Rail transport by country

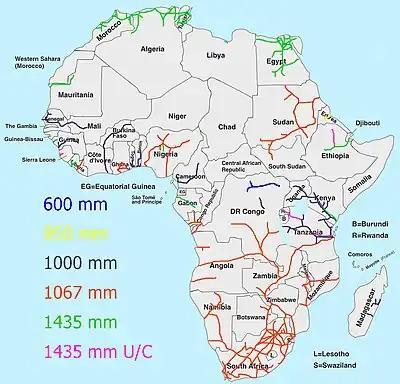
Railway map of Africa

Railways also existed in New Caledonia, Makatea, New Guinea, Saipan and Banaba.